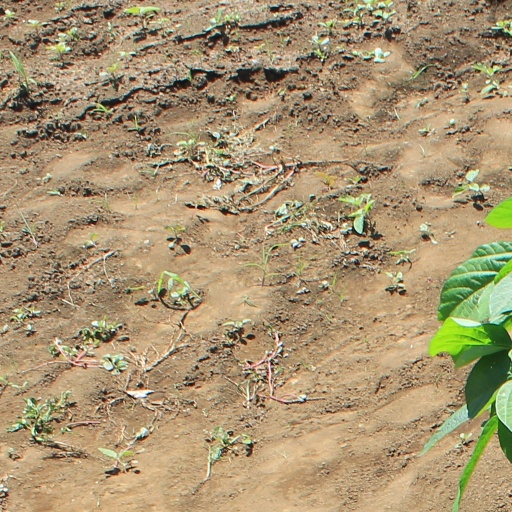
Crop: soybean